Saint-André-d'Embrun

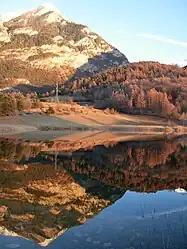
Siguret Lake

Saint-André-d'Embrun (literally "Saint-André of Embrun") is a commune in the Hautes-Alpes department in southeastern France. Surrounded by the towns of Chateauroux-les-Alpes, Embrun and Crévoux, Saint-André-d'Embrun is located 36 km northeast of Gap, the largest city nearby.